Starnberg Nord station

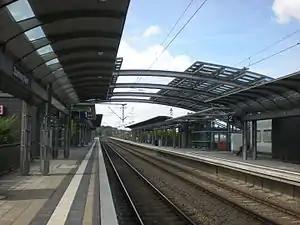
The station in 2013

Starnberg Nord station is a railway station in the municipality of Starnberg, in Bavaria, Germany. It is located on the Munich–Garmisch-Partenkirchen railway of Deutsche Bahn.